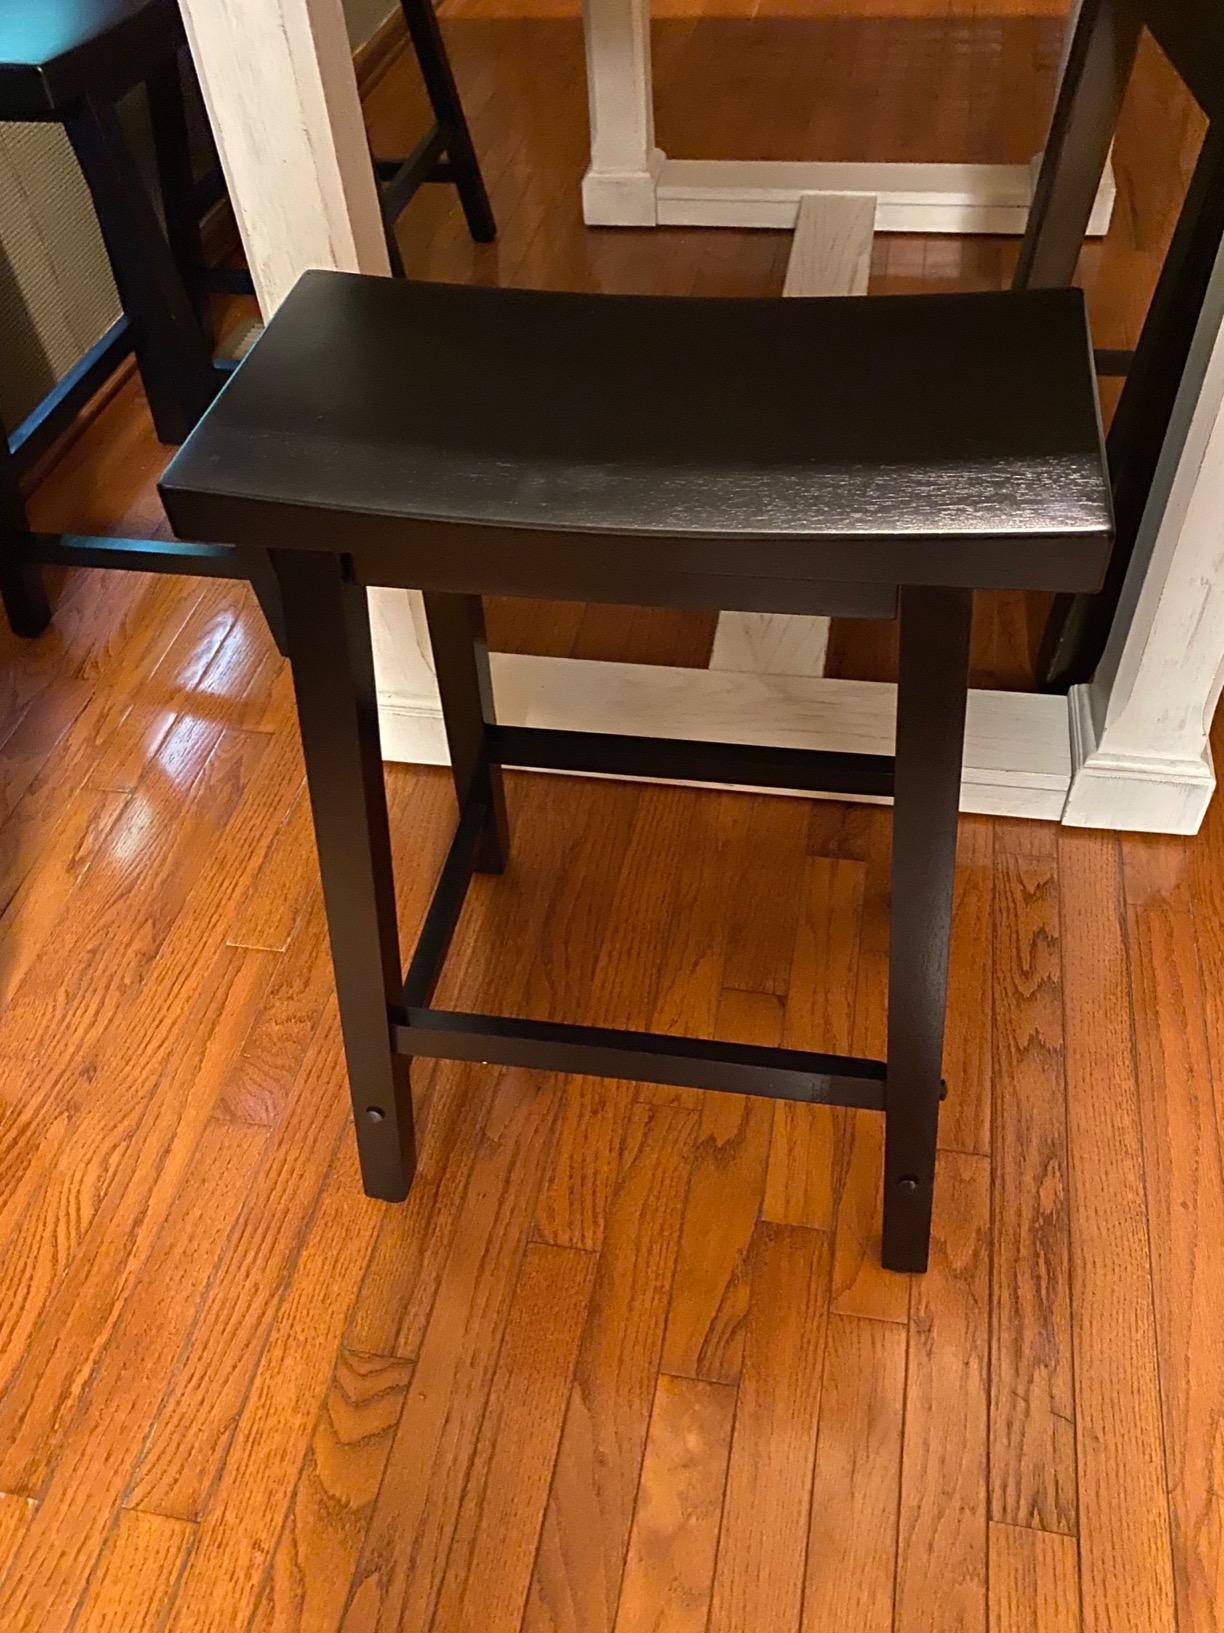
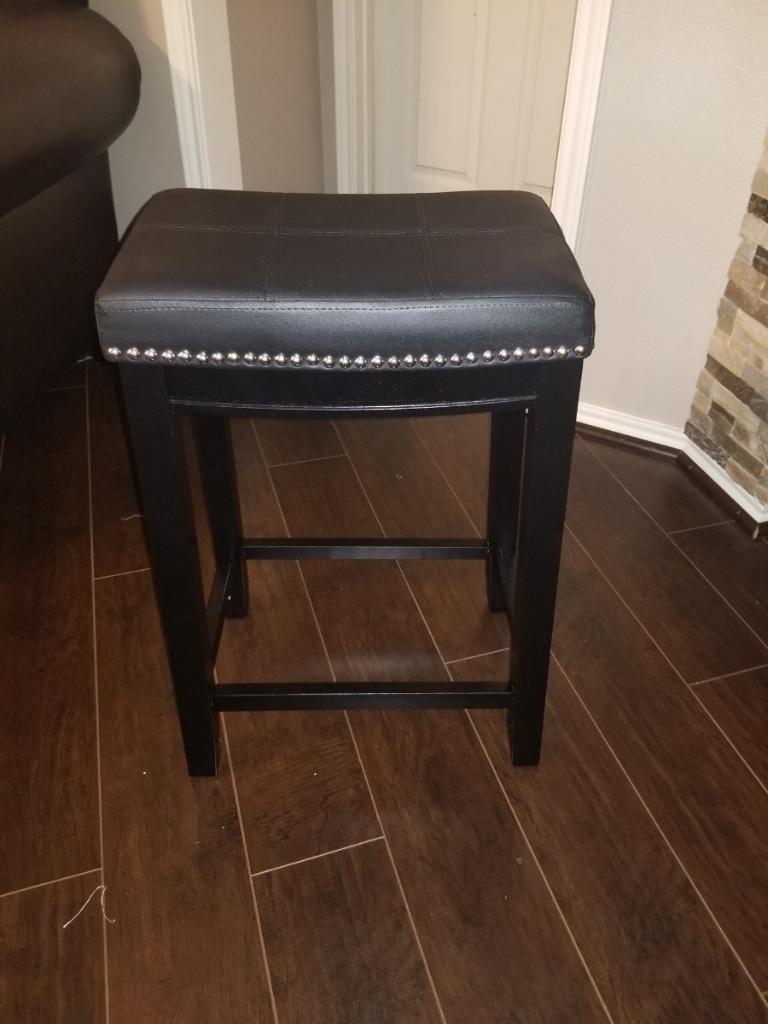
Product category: stool
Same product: no